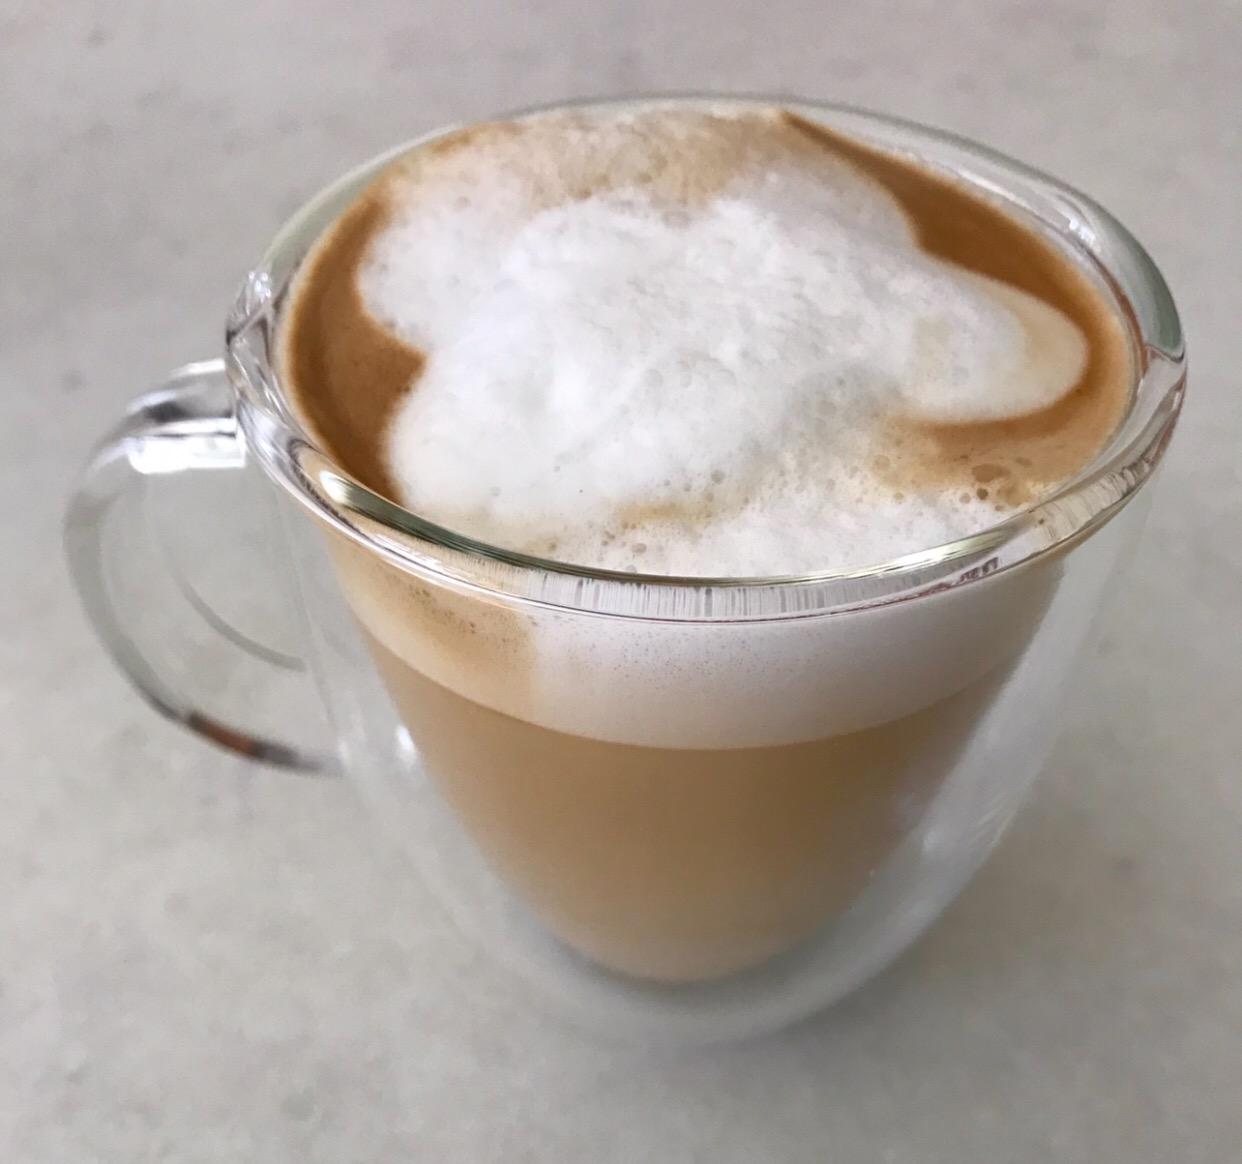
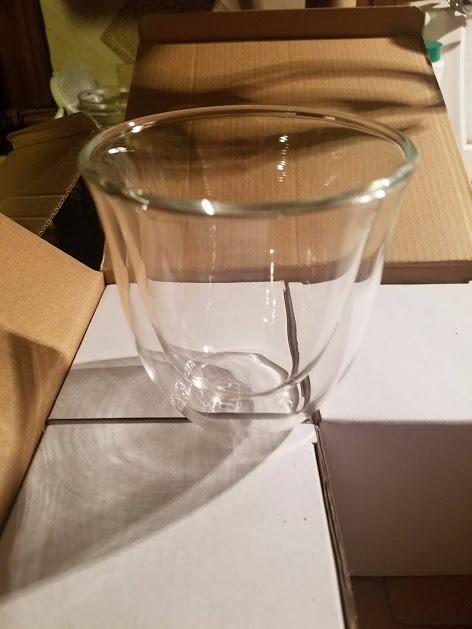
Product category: items_mug
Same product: no